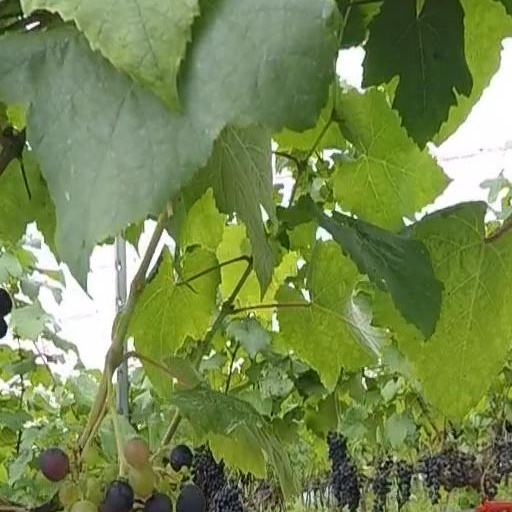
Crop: grape